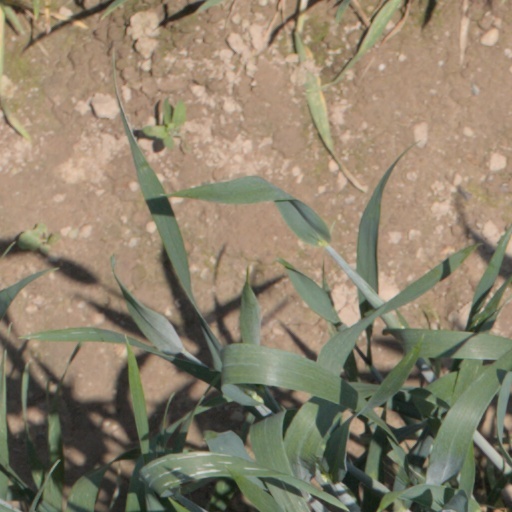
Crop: wheat